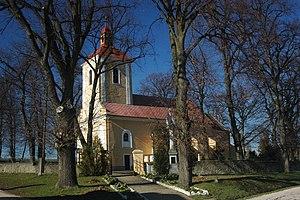
Rohov est une commune du district de Senica, dans la région de Trnava, en Slovaquie.